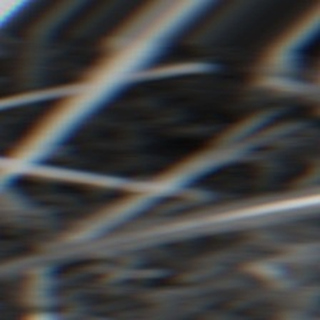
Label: sugarcane_bacterial_blight